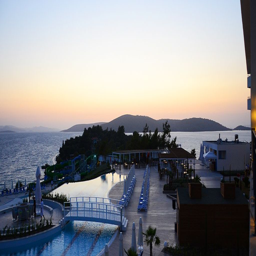
as you watch the sunset on another relaxing day